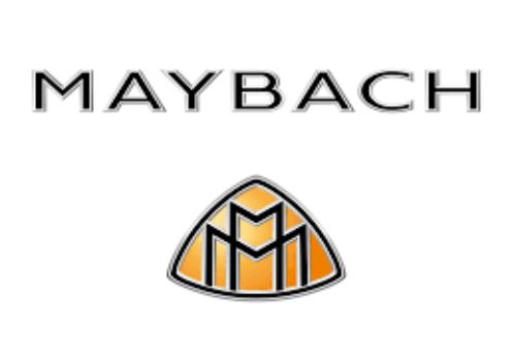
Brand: maybach-2
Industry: Transportation